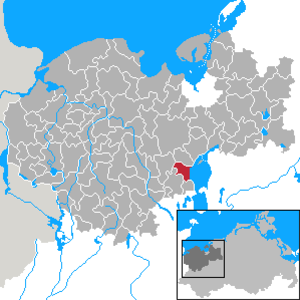
Lübstorf est une commune d'Allemagne de l'arrondissement du Mecklembourg-du-Nord-Ouest dans l'État du Mecklembourg-Poméranie-Occidentale. Sa population était de 1 479 hab au 31 décembre 2013.